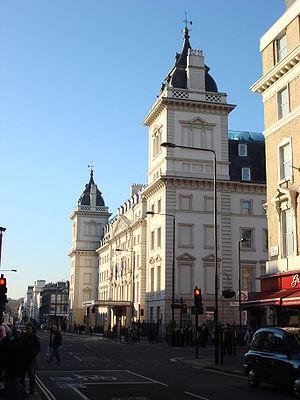
Le Hilton London Paddington, anciennement le Great Western Royal Hotel, est un hôtel qui fait partie du complexe de la Gare de Paddington à Londres. Le bâtiment, de style Second Empire français, est un monument classé de Grade II.